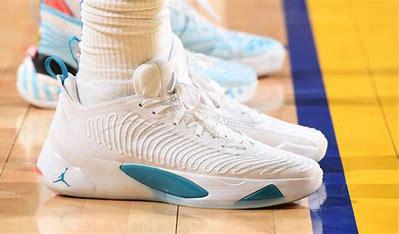
Brand: Jordan
Model: Luka 1